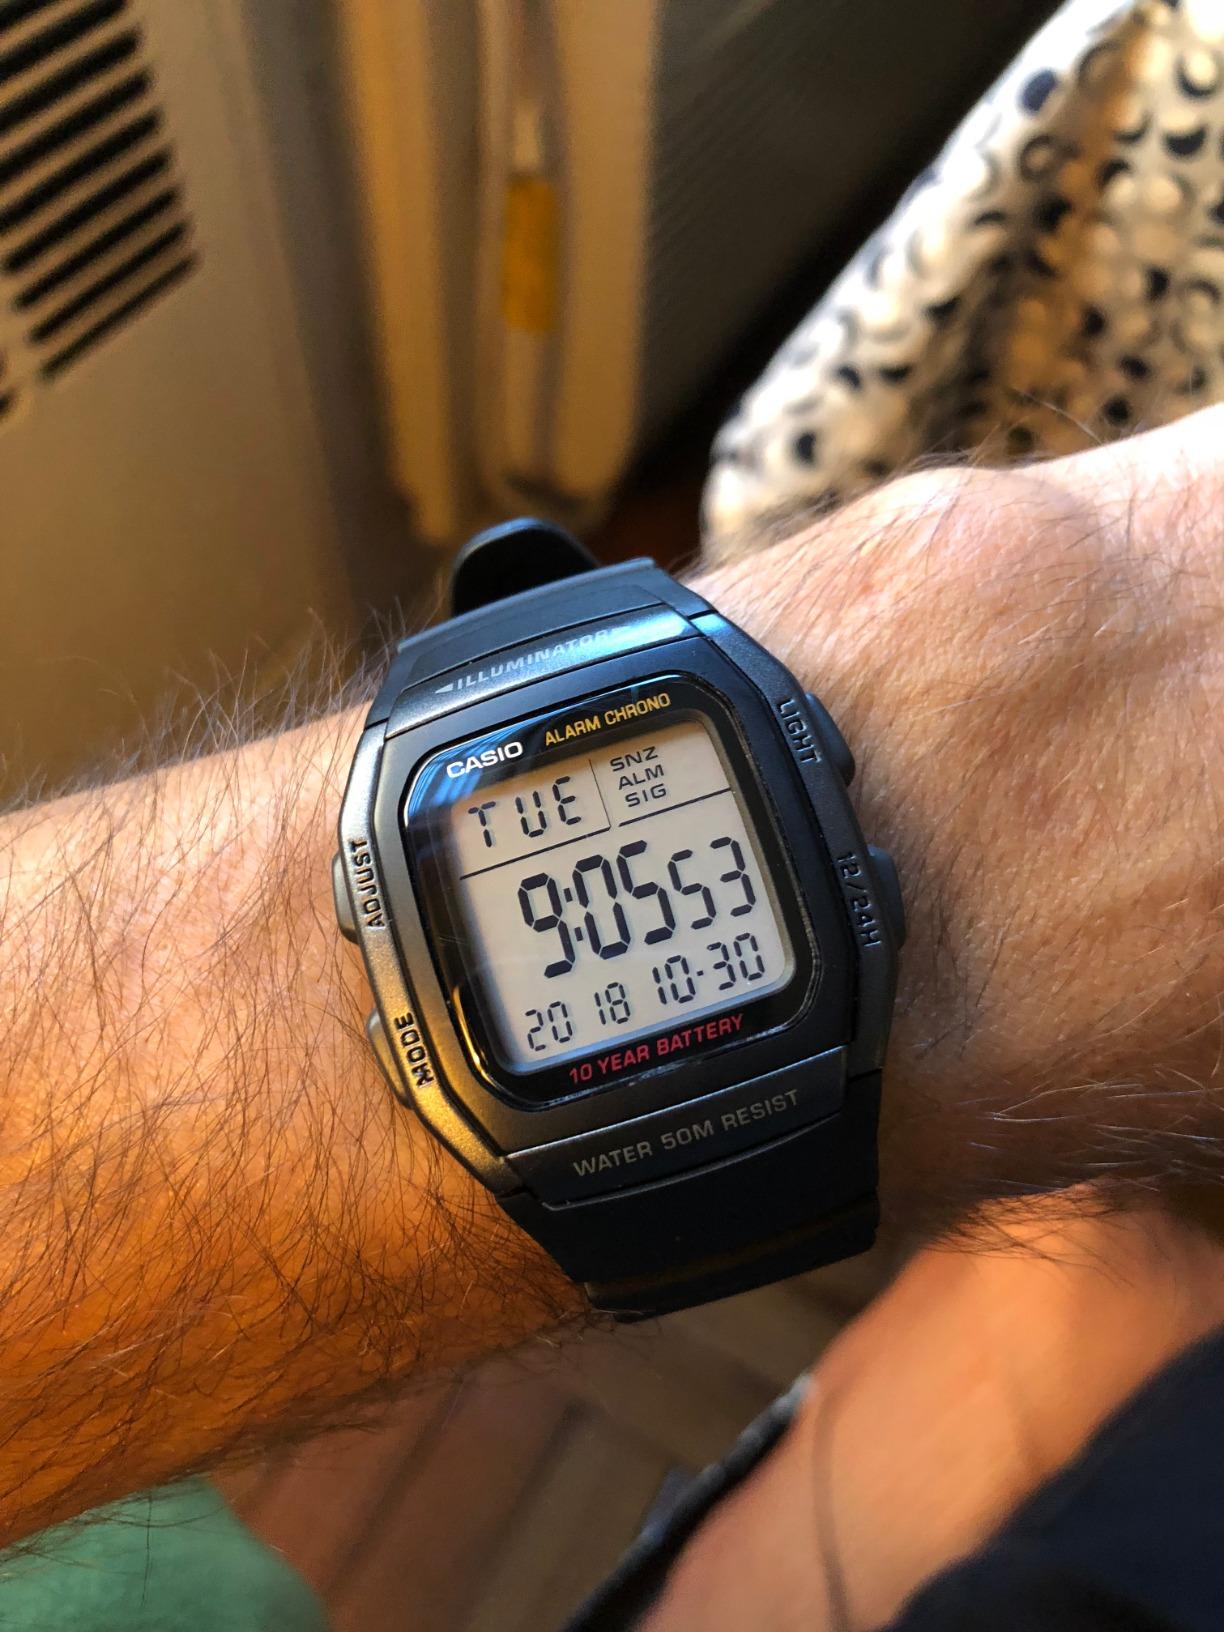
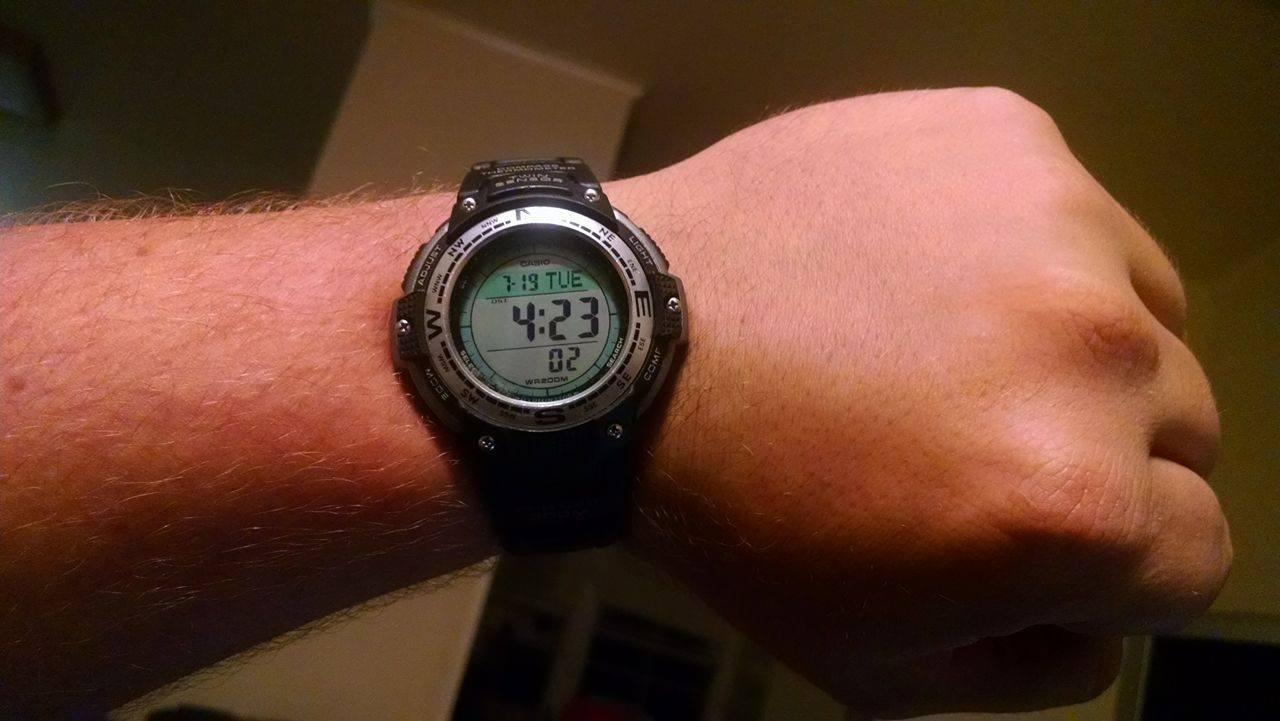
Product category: accessories_watch
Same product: no